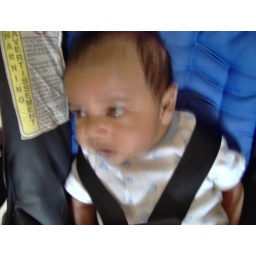
sarvesh in his car seat